Kiss (band)

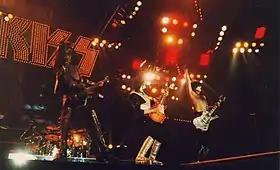
Kiss original lineup performing in Utrecht in 1997

Sensing it was time for a change, Kiss made the decision to abandon their trademark makeup and costumes. The band officially appeared in public without makeup for the first time since their very early days on a September 18, 1983, appearance on MTV, which coincided with the release of "Lick It Up". The tour to promote the new album and the unmasked band members began in Lisbon, Portugal, on October 11, 1983, at Pavilhão Dramático de Cascais, the band's first concert without makeup since early 1973. "Lick It Up" became Kiss's first Gold record in three years, but the tour was even more sparsely attended than the previous one. Vincent did not get along with Simmons and Stanley, and he left the band at the conclusion of the tour in March 1984. Vincent's replacement was Mark St. John, a session player and guitar tutor.